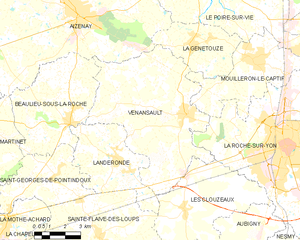
Carte des communes françaises Venansault